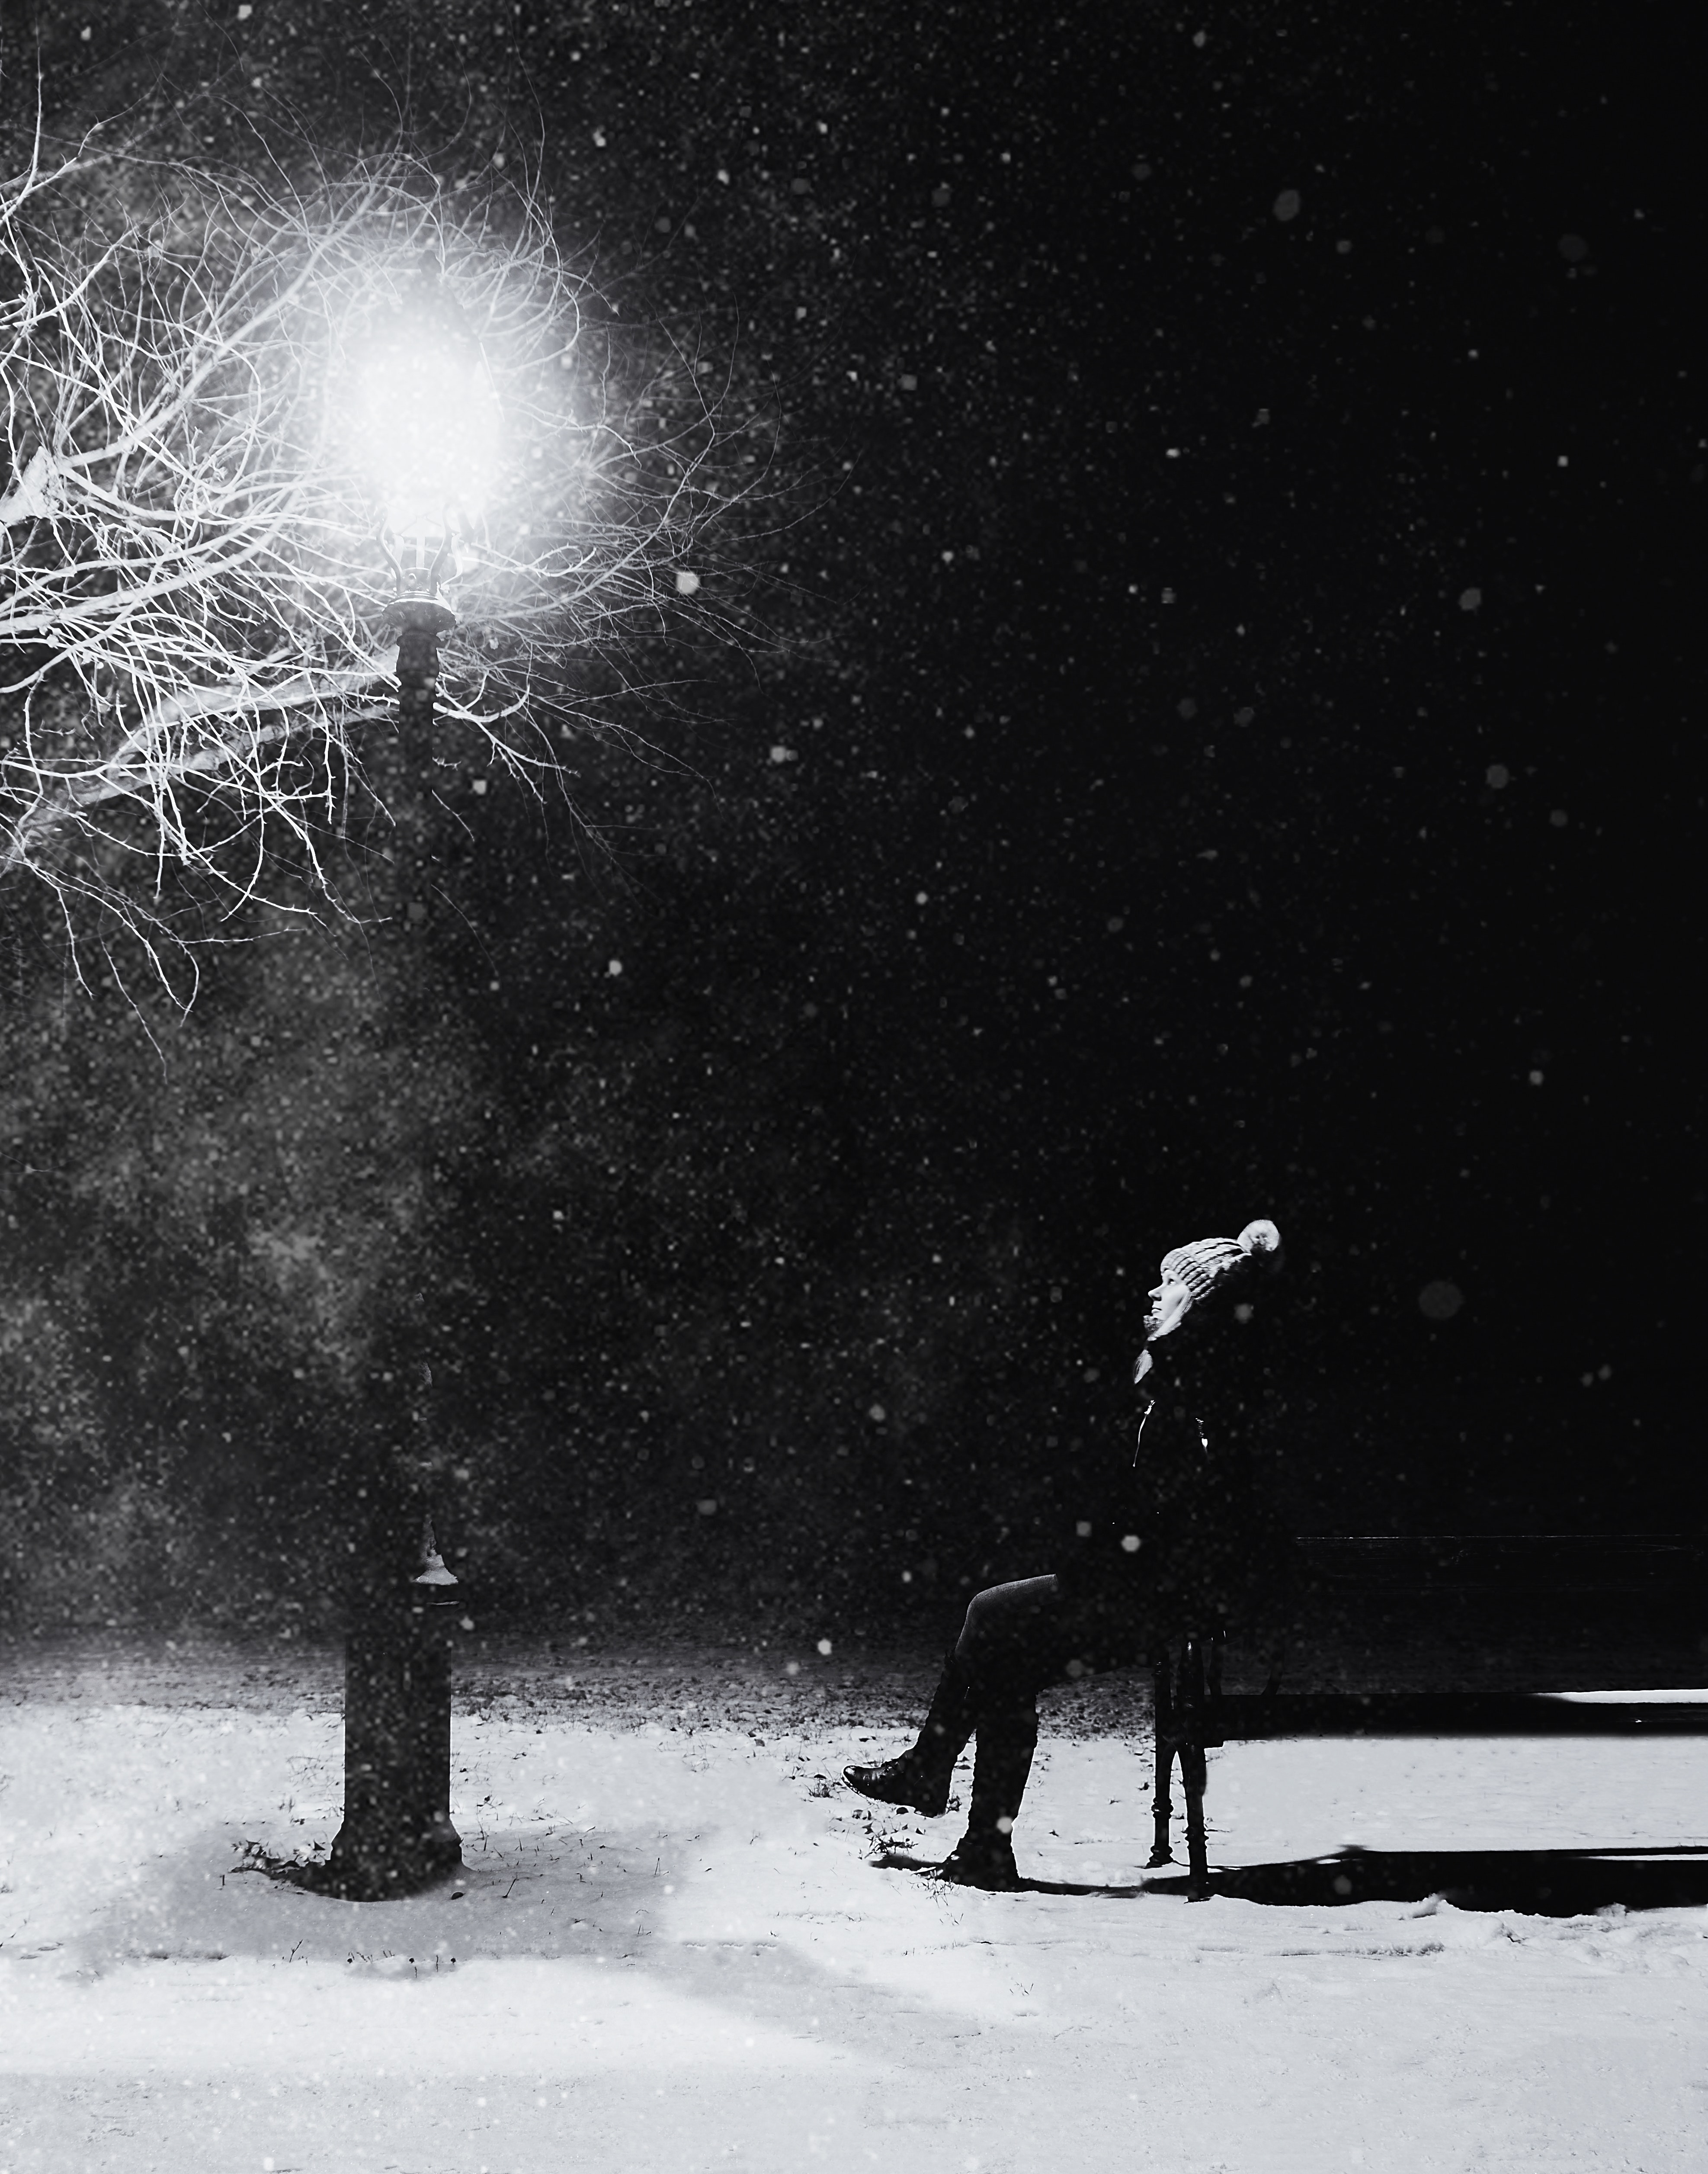
snow, black, winter, white, black and white, sky, night, monochrome photography, light, monochrome, street light, tree, atmosphere, darkness, photography, freezing, light fixture, winter storm, midnight, shadow, style, blizzard, space